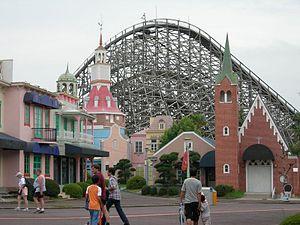
Nara Dreamland est un ancien parc d'attractions japonais, situé à Nara, dans la banlieue d'Osaka. Il a ouvert en 1961 mais est abandonné puis démoli. Il était surtout connu pour être une « contrefaçon » de Disneyland, notamment avec une copie du fameux château de la Belle au bois dormant.